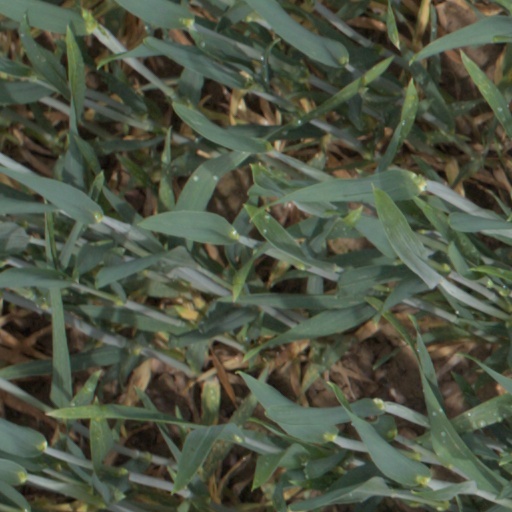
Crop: wheat